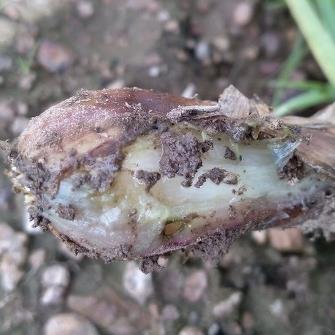
Crop: Onion
Condition: bulb-blight-d